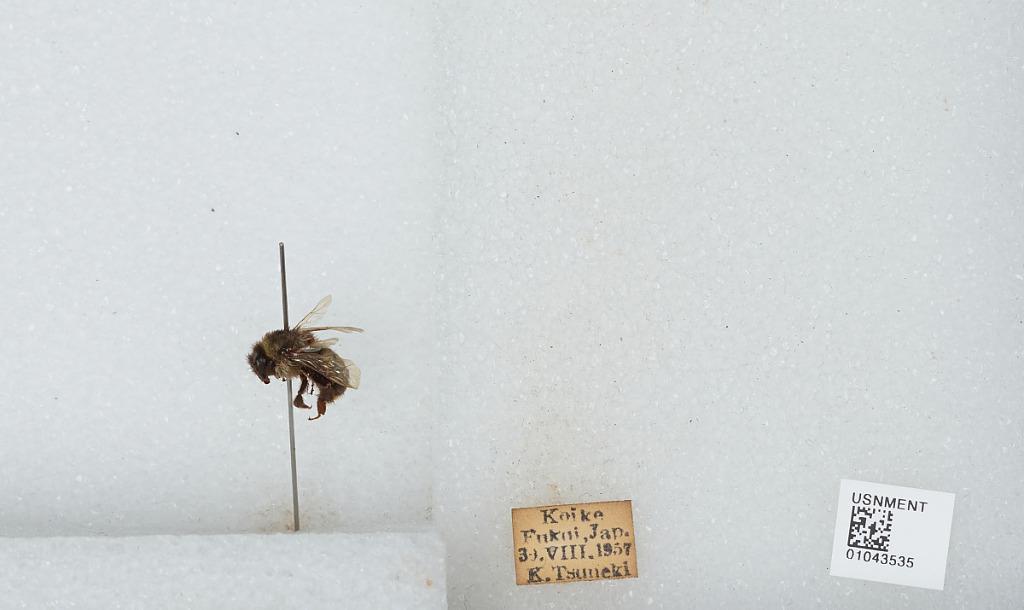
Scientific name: Bombus sp.
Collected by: K. Tsuneki
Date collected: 1957-8-30
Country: Japan
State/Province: Fukui
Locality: Koike